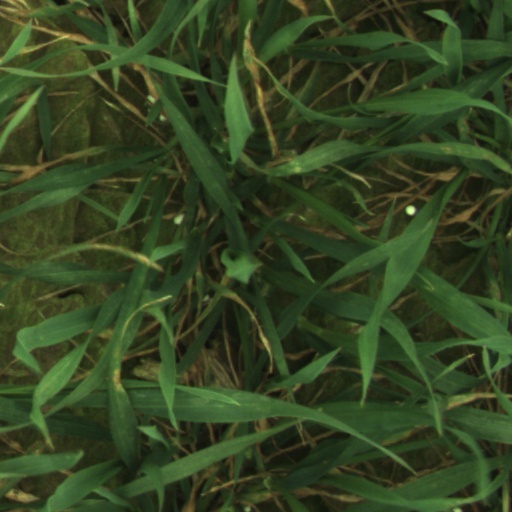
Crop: wheat